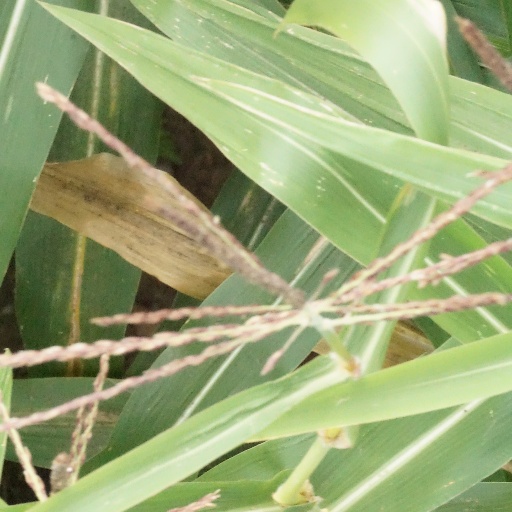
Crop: maize; corn